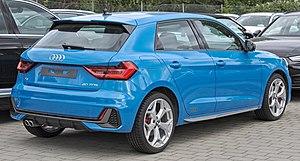
L'A1, dîte A1 Sportback, est une voiture citadine du constructeur automobile allemand Audi produite à partir de 2018. Elle remplace la première génération de l'A1 produite de 2010 à 2018, et n'existe qu'en version 5 portes et 5 places.